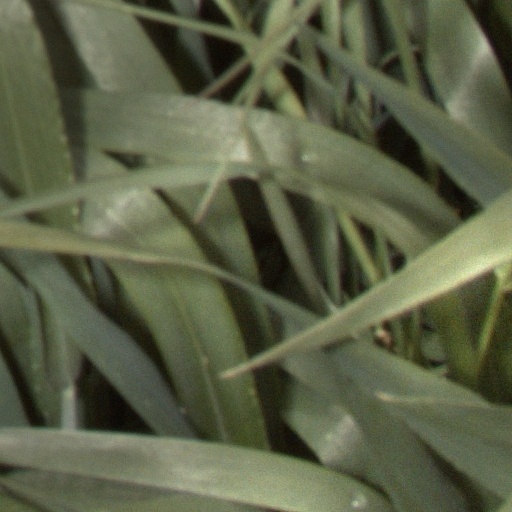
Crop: wheat